María Luisa Hayem

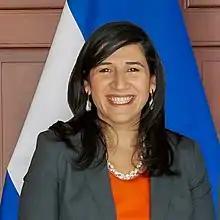

Maria Luisa Hayem Brevé is a Salvadoran economist and politician. She became the Minister of the Economy of Salvador in 2019.